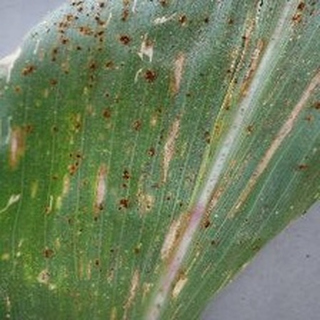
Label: corn_gray_leaf_spot